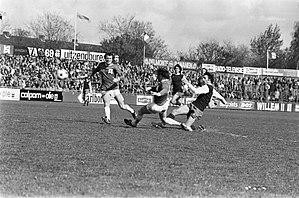
Match de football Haarlem - Excelsior (1-0). Frappe de fr:Piet van den Berg (à droite, Haarlem), le défenseur de l'Excelsior fr:Rinus Israël (à gauche) est devancé. Photographie par Rob Bogaerts / Anefo.
Piet van den Berg est un footballeur néerlandais, qui évoluait au poste d'attaquant.